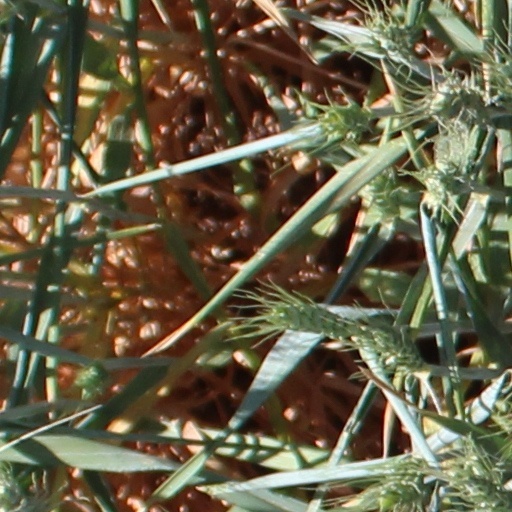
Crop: wheat